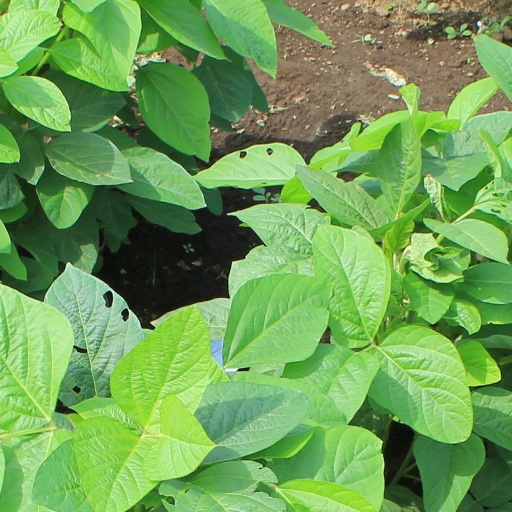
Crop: soybean